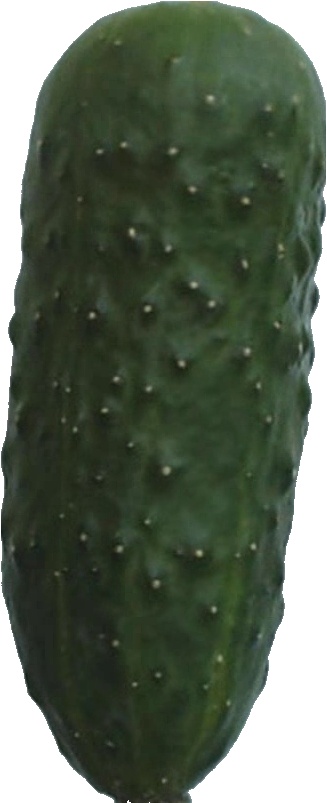
Label: cucumber_1